Michel Rolle

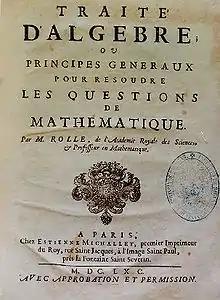
Michel Rolle, "Traité d'algèbre" (1690).

In 1690, Rolle published "Traité d'Algebre." It contains the first "published" description in Europe of the Gaussian elimination algorithm, which Rolle called the method of substitution Some examples of the method had previously appeared in algebra books, and Isaac Newton had previously described the method in his lecture notes, but Newton's lesson was not published until 1707. Rolle's statement of the method seems not to have been noticed insofar as the lesson for Gaussian elimination that was taught in 18th- and 19th-century algebra textbooks owes more to Newton than to Rolle.